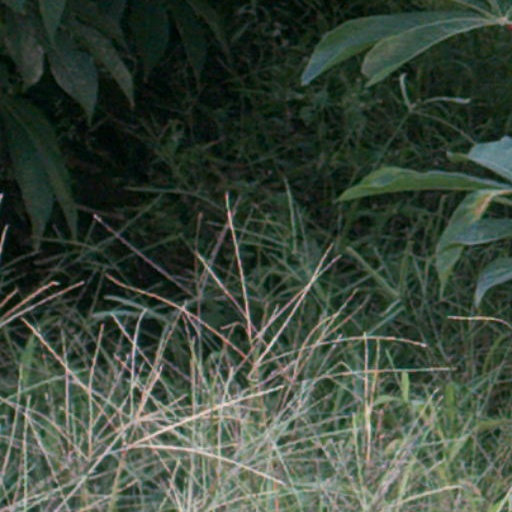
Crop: cassava